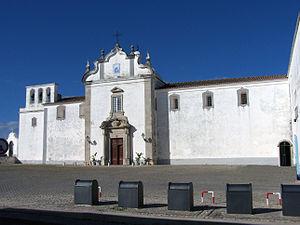
L'église de Ordem Terceira do Carmo est une église du Tiers-Ordre carmélite située à Santa Maria dans la municipalité de Tavira dans la région de l'Algarve, au Portugal.